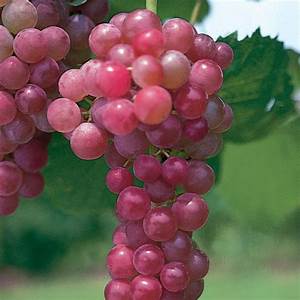
Label: grape